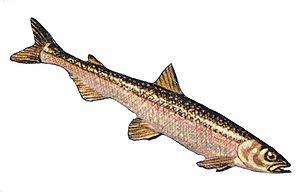
Osmerus mordax est une espèce de poissons anadromes, vivant en eaux salées, saumâtres ou douces et migrant en eaux douces pour se reproduire. Comme d'autres espèces anadromes, l'éperlan peut passer la totalité de son cycle de vie en eau douce, en vivant en lac et en se reproduisant dans les cours d'eau.